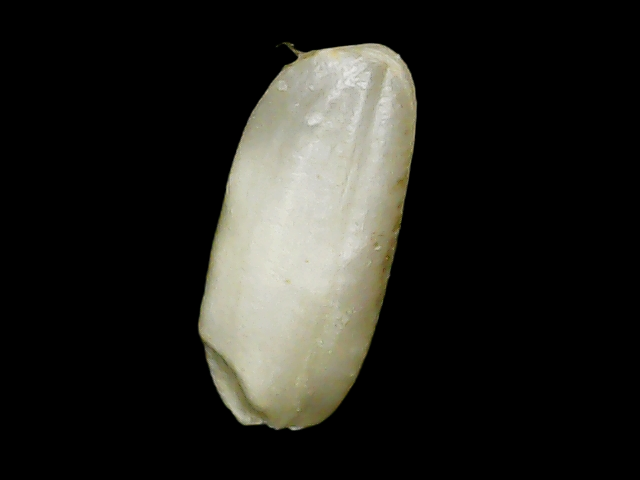
Rice variety: Binadhan24